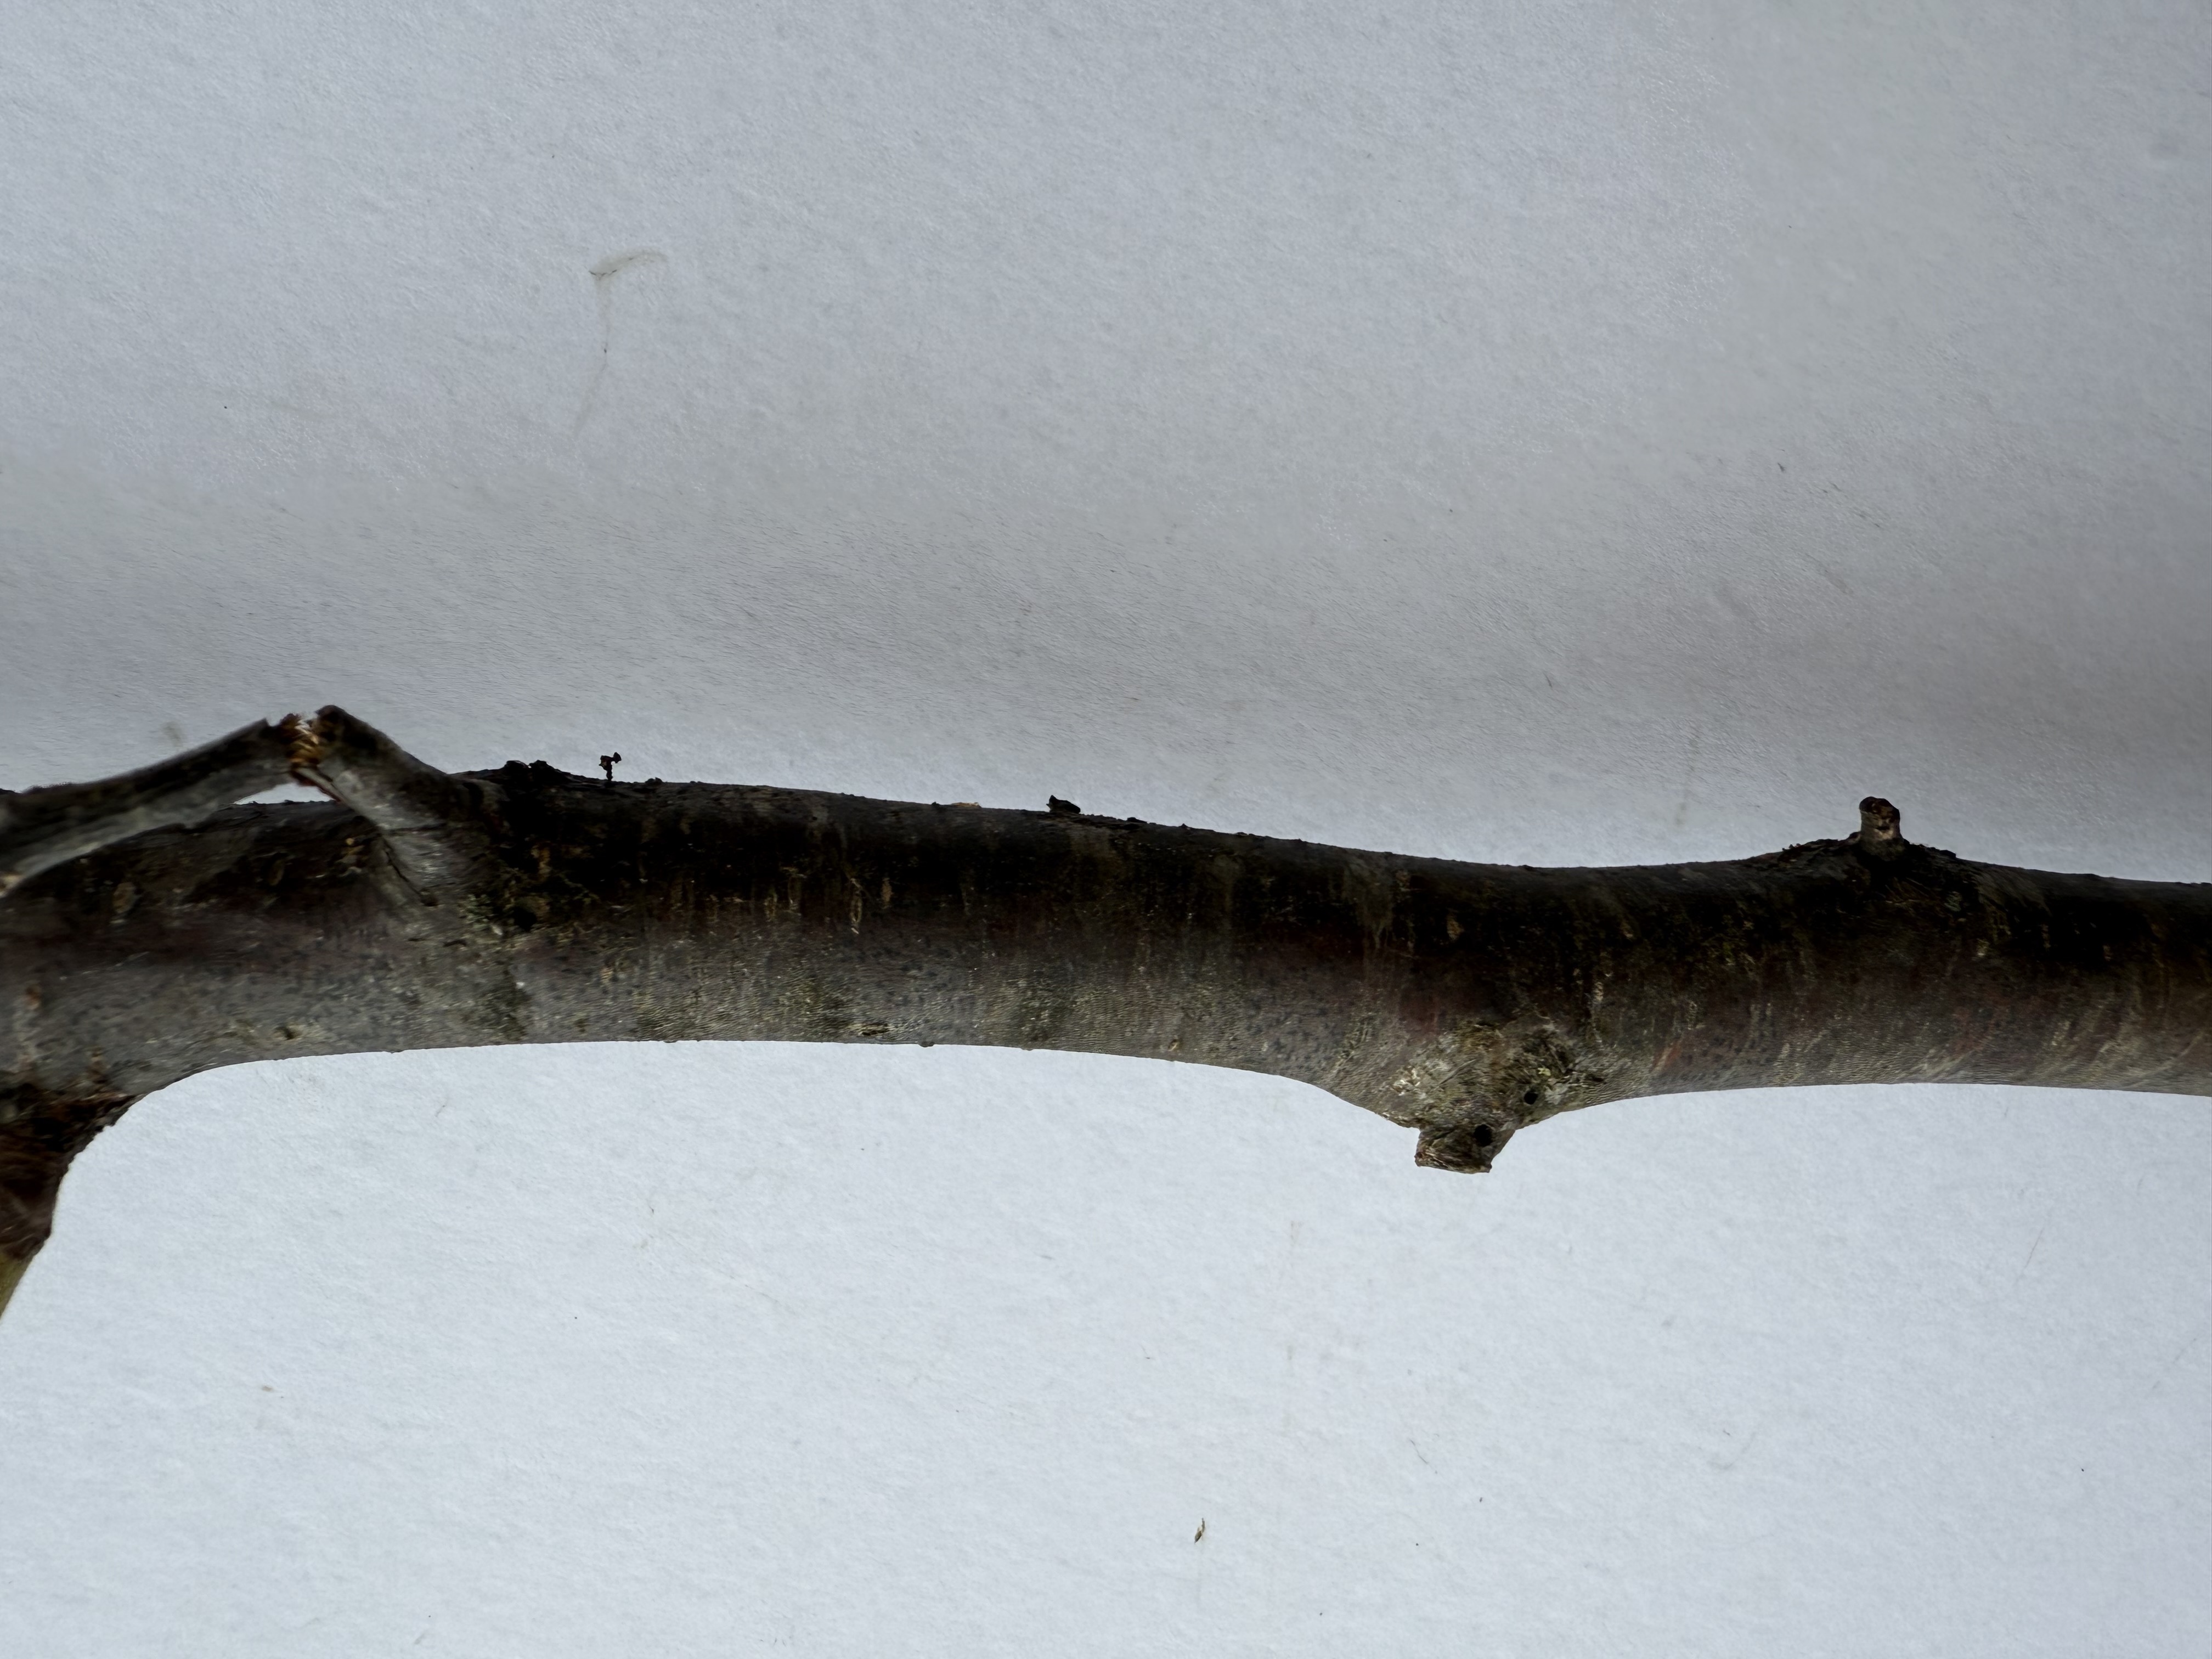
Variety: Murdum Plum